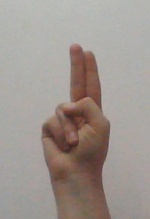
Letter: taa